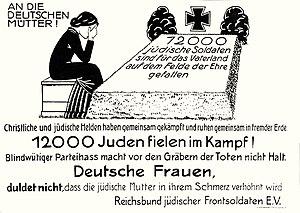
Aux mères allemandes
Le Judenzählung ou Judenstatistik désigne en allemand le recensement effectué le 1ᵉʳ novembre 1916 par l'état-major afin de compter tous les soldats juifs dans l'armée allemande pendant la Première Guerre mondiale. Elle devait aussi déterminer le nombre de Juifs aptes à la guerre, ceux servant sur le front, les déplacés, les engagés volontaires, les sursitaires, ainsi que le nombre de conscrits juifs tombés au front.
L'allégation antisémite est une accusation délibérément fabriquée, présentée comme vraie, dans le seul but d'inciter à l'antisémitisme. Bien qu'elles aient été largement réfutées, les calomnies antisémites, font souvent partie d'une théorie plus vaste de complot juif. Selon l'historien et auteur Kenneth Stern :
L’histoire des Juifs d'Allemagne est emblématique de l'histoire des Juifs en Europe occidentale, entre antijudaïsme, intégration liée à l'universalisme des Lumières et antisémitisme moderne.